Chalmers executive council of Ceylon

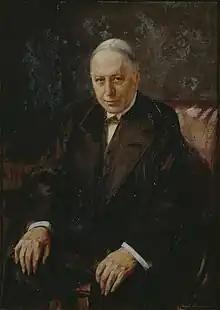

The Chalmers executive council was the 16th executive council of British Ceylon. The government was led by Governor Robert Chalmers.